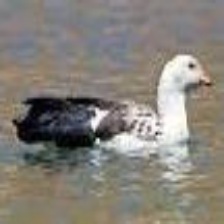
Species: ANDEAN GOOSE
Scientific name: CHLOEPHAGA MELANOPTERA
ImageNet parent category: goose